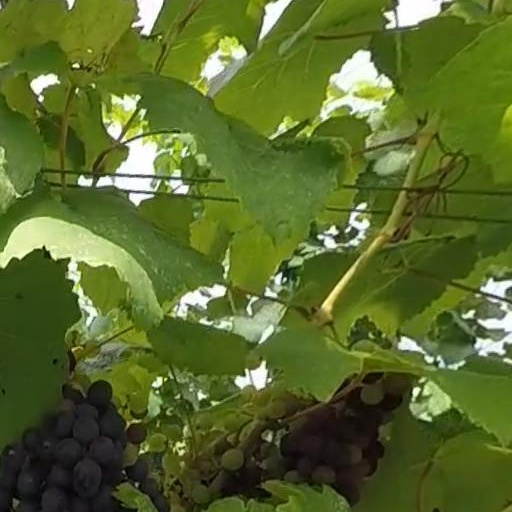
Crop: grape